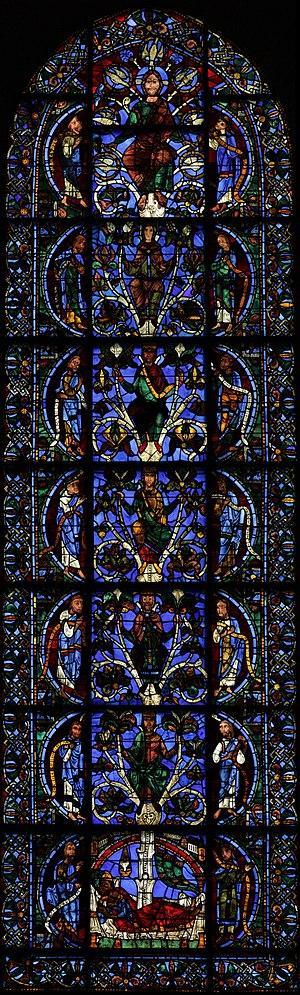
L’Arbre de Jessé à Chartres est un vitrail de la rosace ouest de la cathédrale Notre-Dame de Chartres, numéroté 049 dans le Corpus vitrearum.